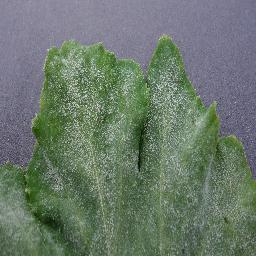
Label: Squash___Powdery_mildew